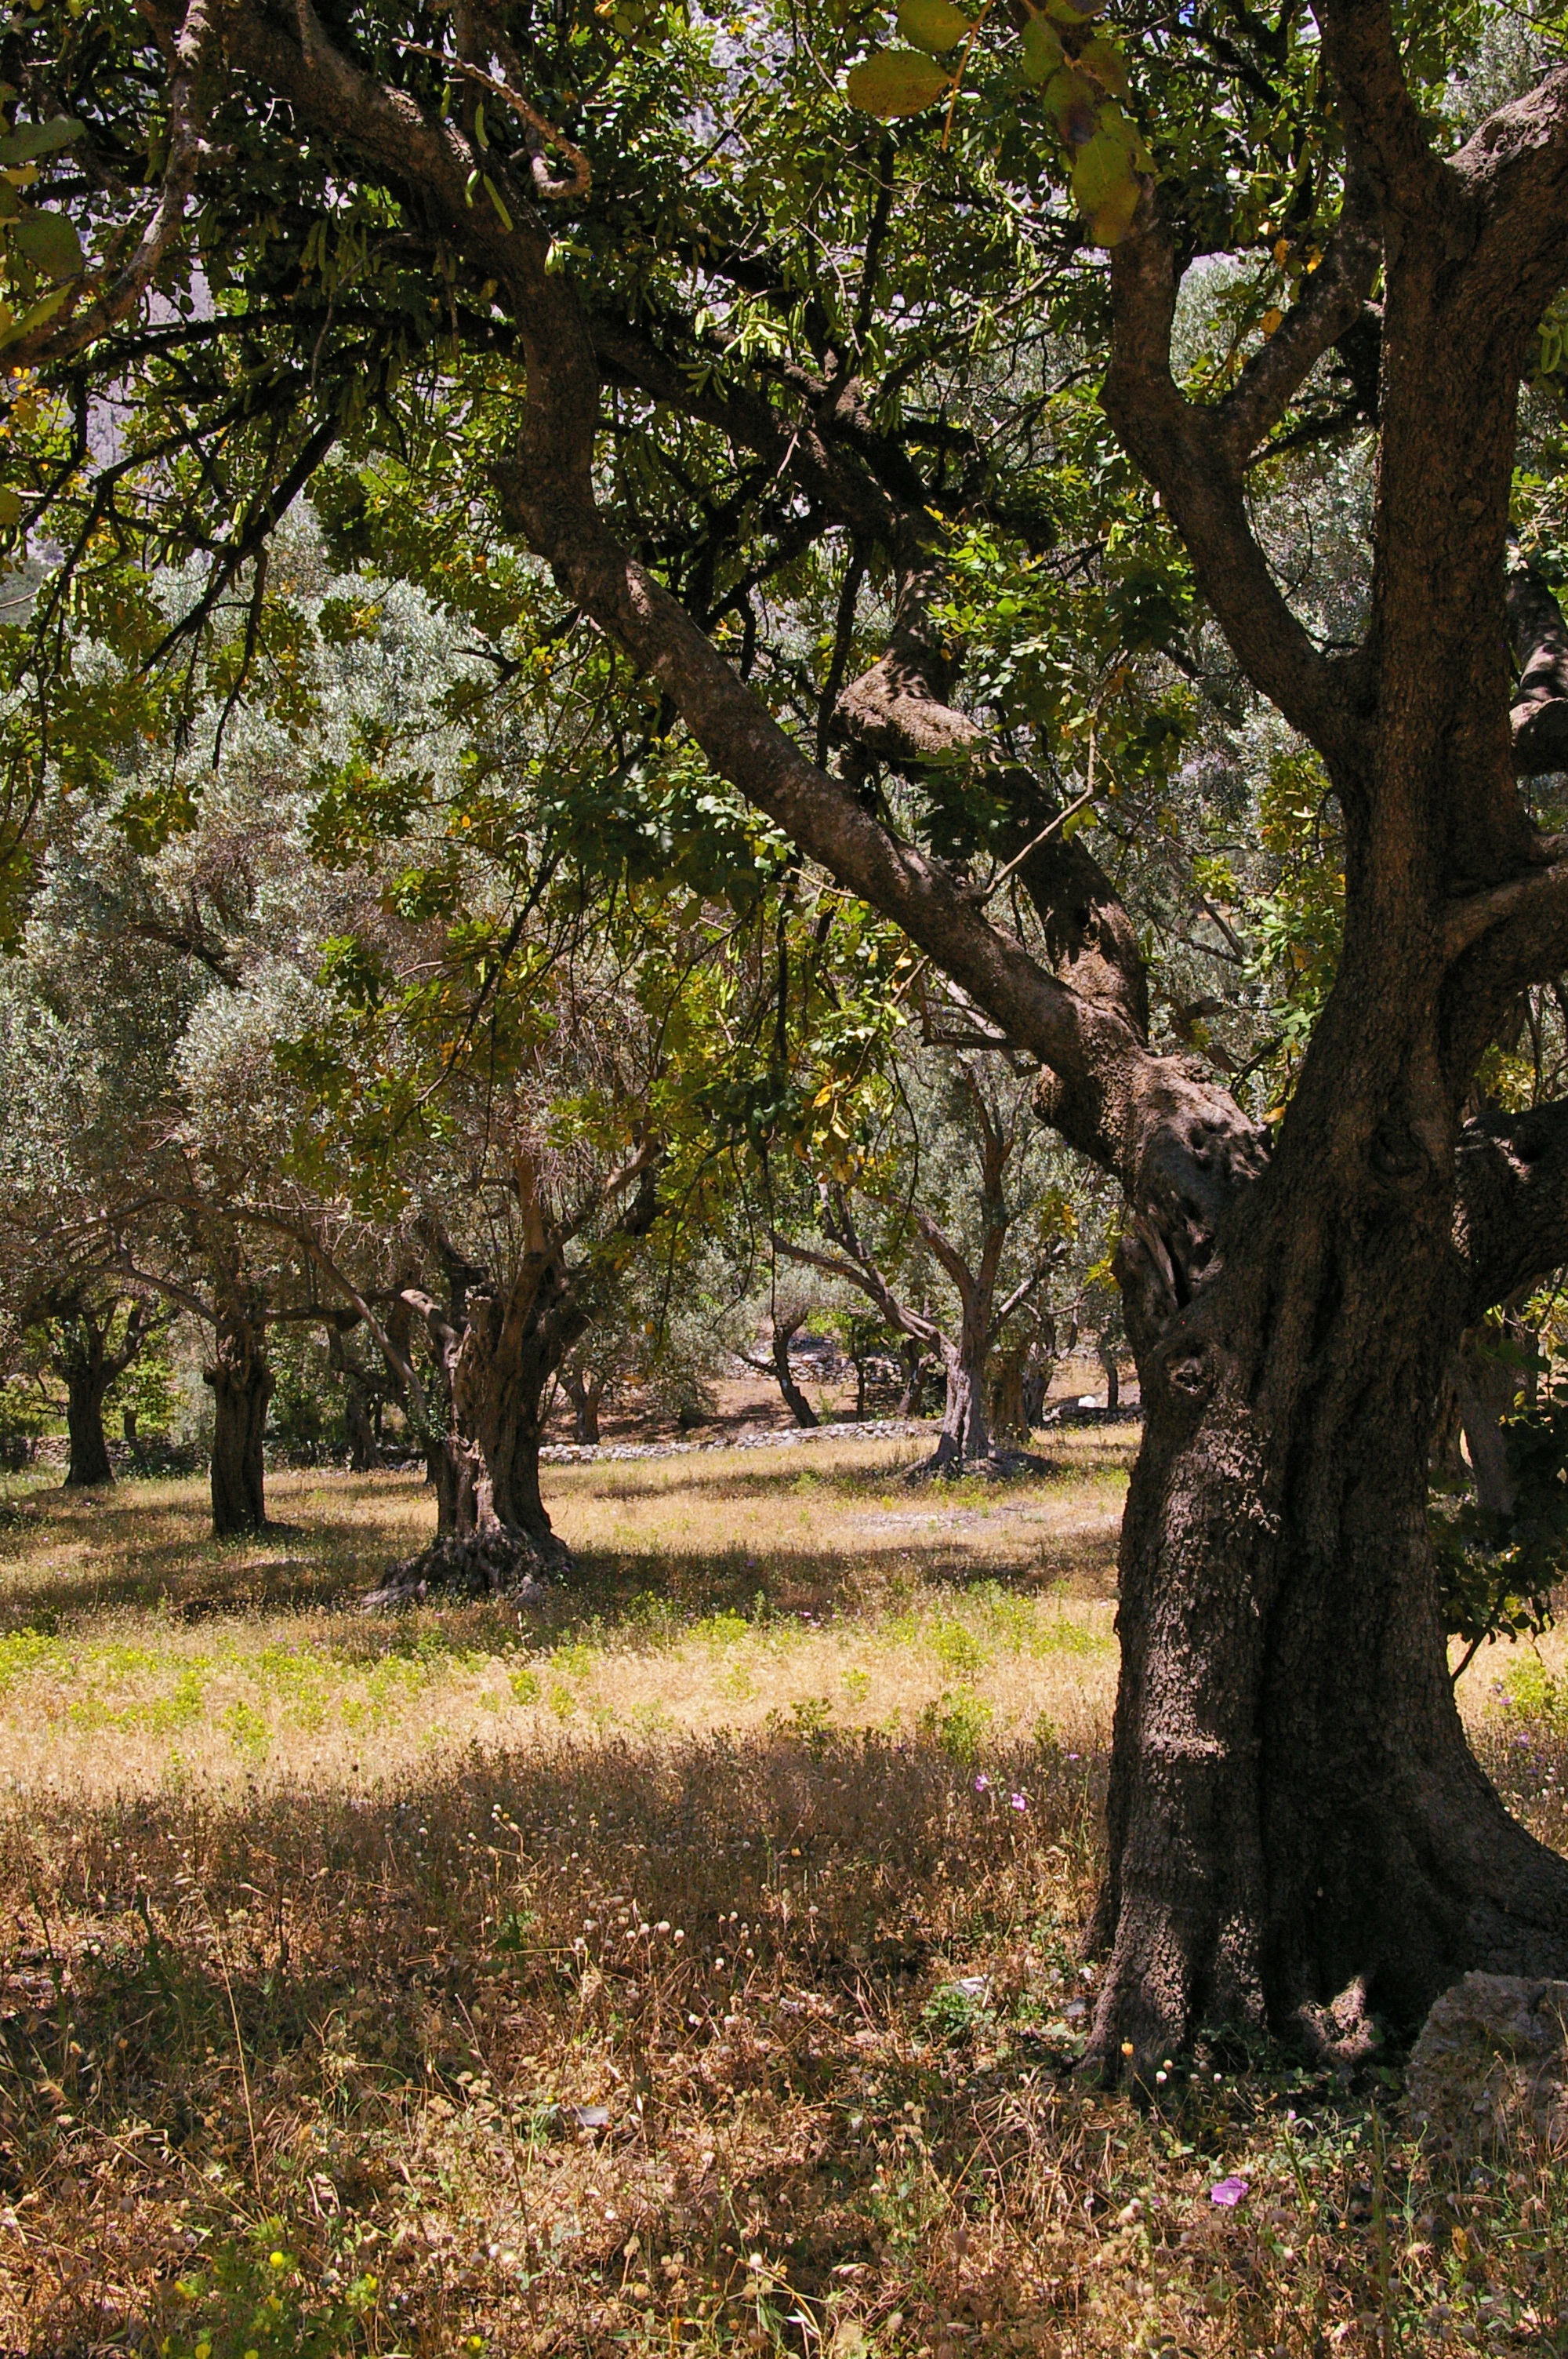
tree, nature, forest, branch, blossom, plant, wood, hiking, meadow, leaf, flower, old, summer, feed, log, food, green, autumn, holiday, kitchen, botany, garden, healthy, eat, flora, heat, leaves, nutrition, deciduous, oak, plantation, greece, grove, woodland, olives, oil, grasses, olive tree, olive trees, flowering plant, oily, samos, woody plant, land plant